Captaincy General of the Philippines

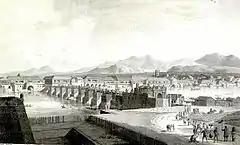

Miguel López de Legazpi arrived in Umatac in 1565 and claimed the island of Guam for Spain, before proceeding to the Philippines, where, in a short period of time, they successfully incorporated into Spain's empire Cebu, Samar, Mazaua, Leyte, and Bohol, before conquering Manila.